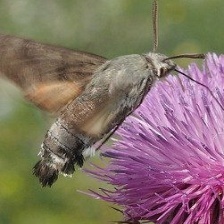
Species: HUMMING BIRD HAWK MOTH